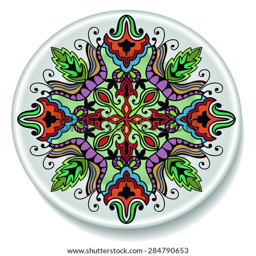
ornament on the plate , tribal ethnic pattern , arabic motif , home decor .